Goodbye Charlie Bright

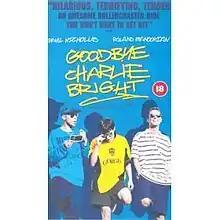
Goodbye Charlie Bright poster

Goodbye Charlie Bright is a 2001 comedy-drama film directed by Nick Love and starring Paul Nicholls, Roland Manookian and Danny Dyer. The film is also known by the U.S. title Strong Boys.